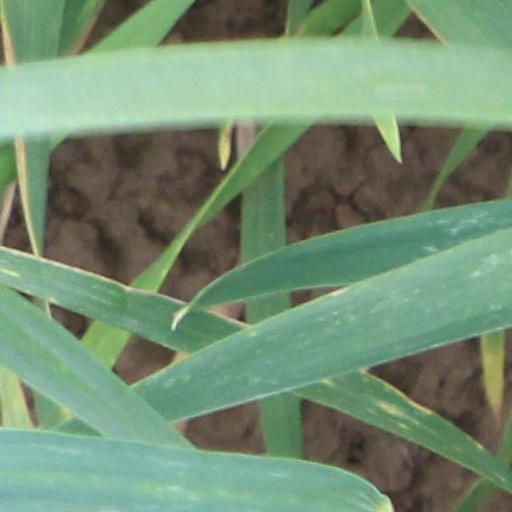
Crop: wheat